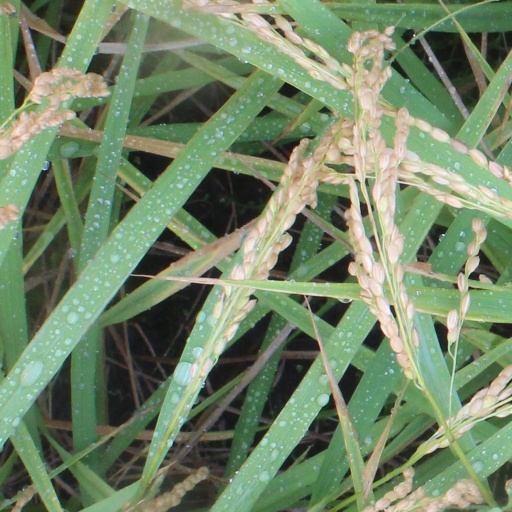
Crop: rice